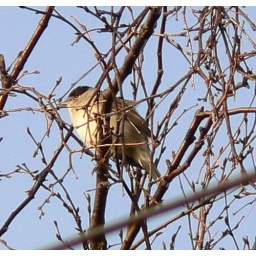
Blackcap singing on 8th March, with female in the same tree (out of shot)